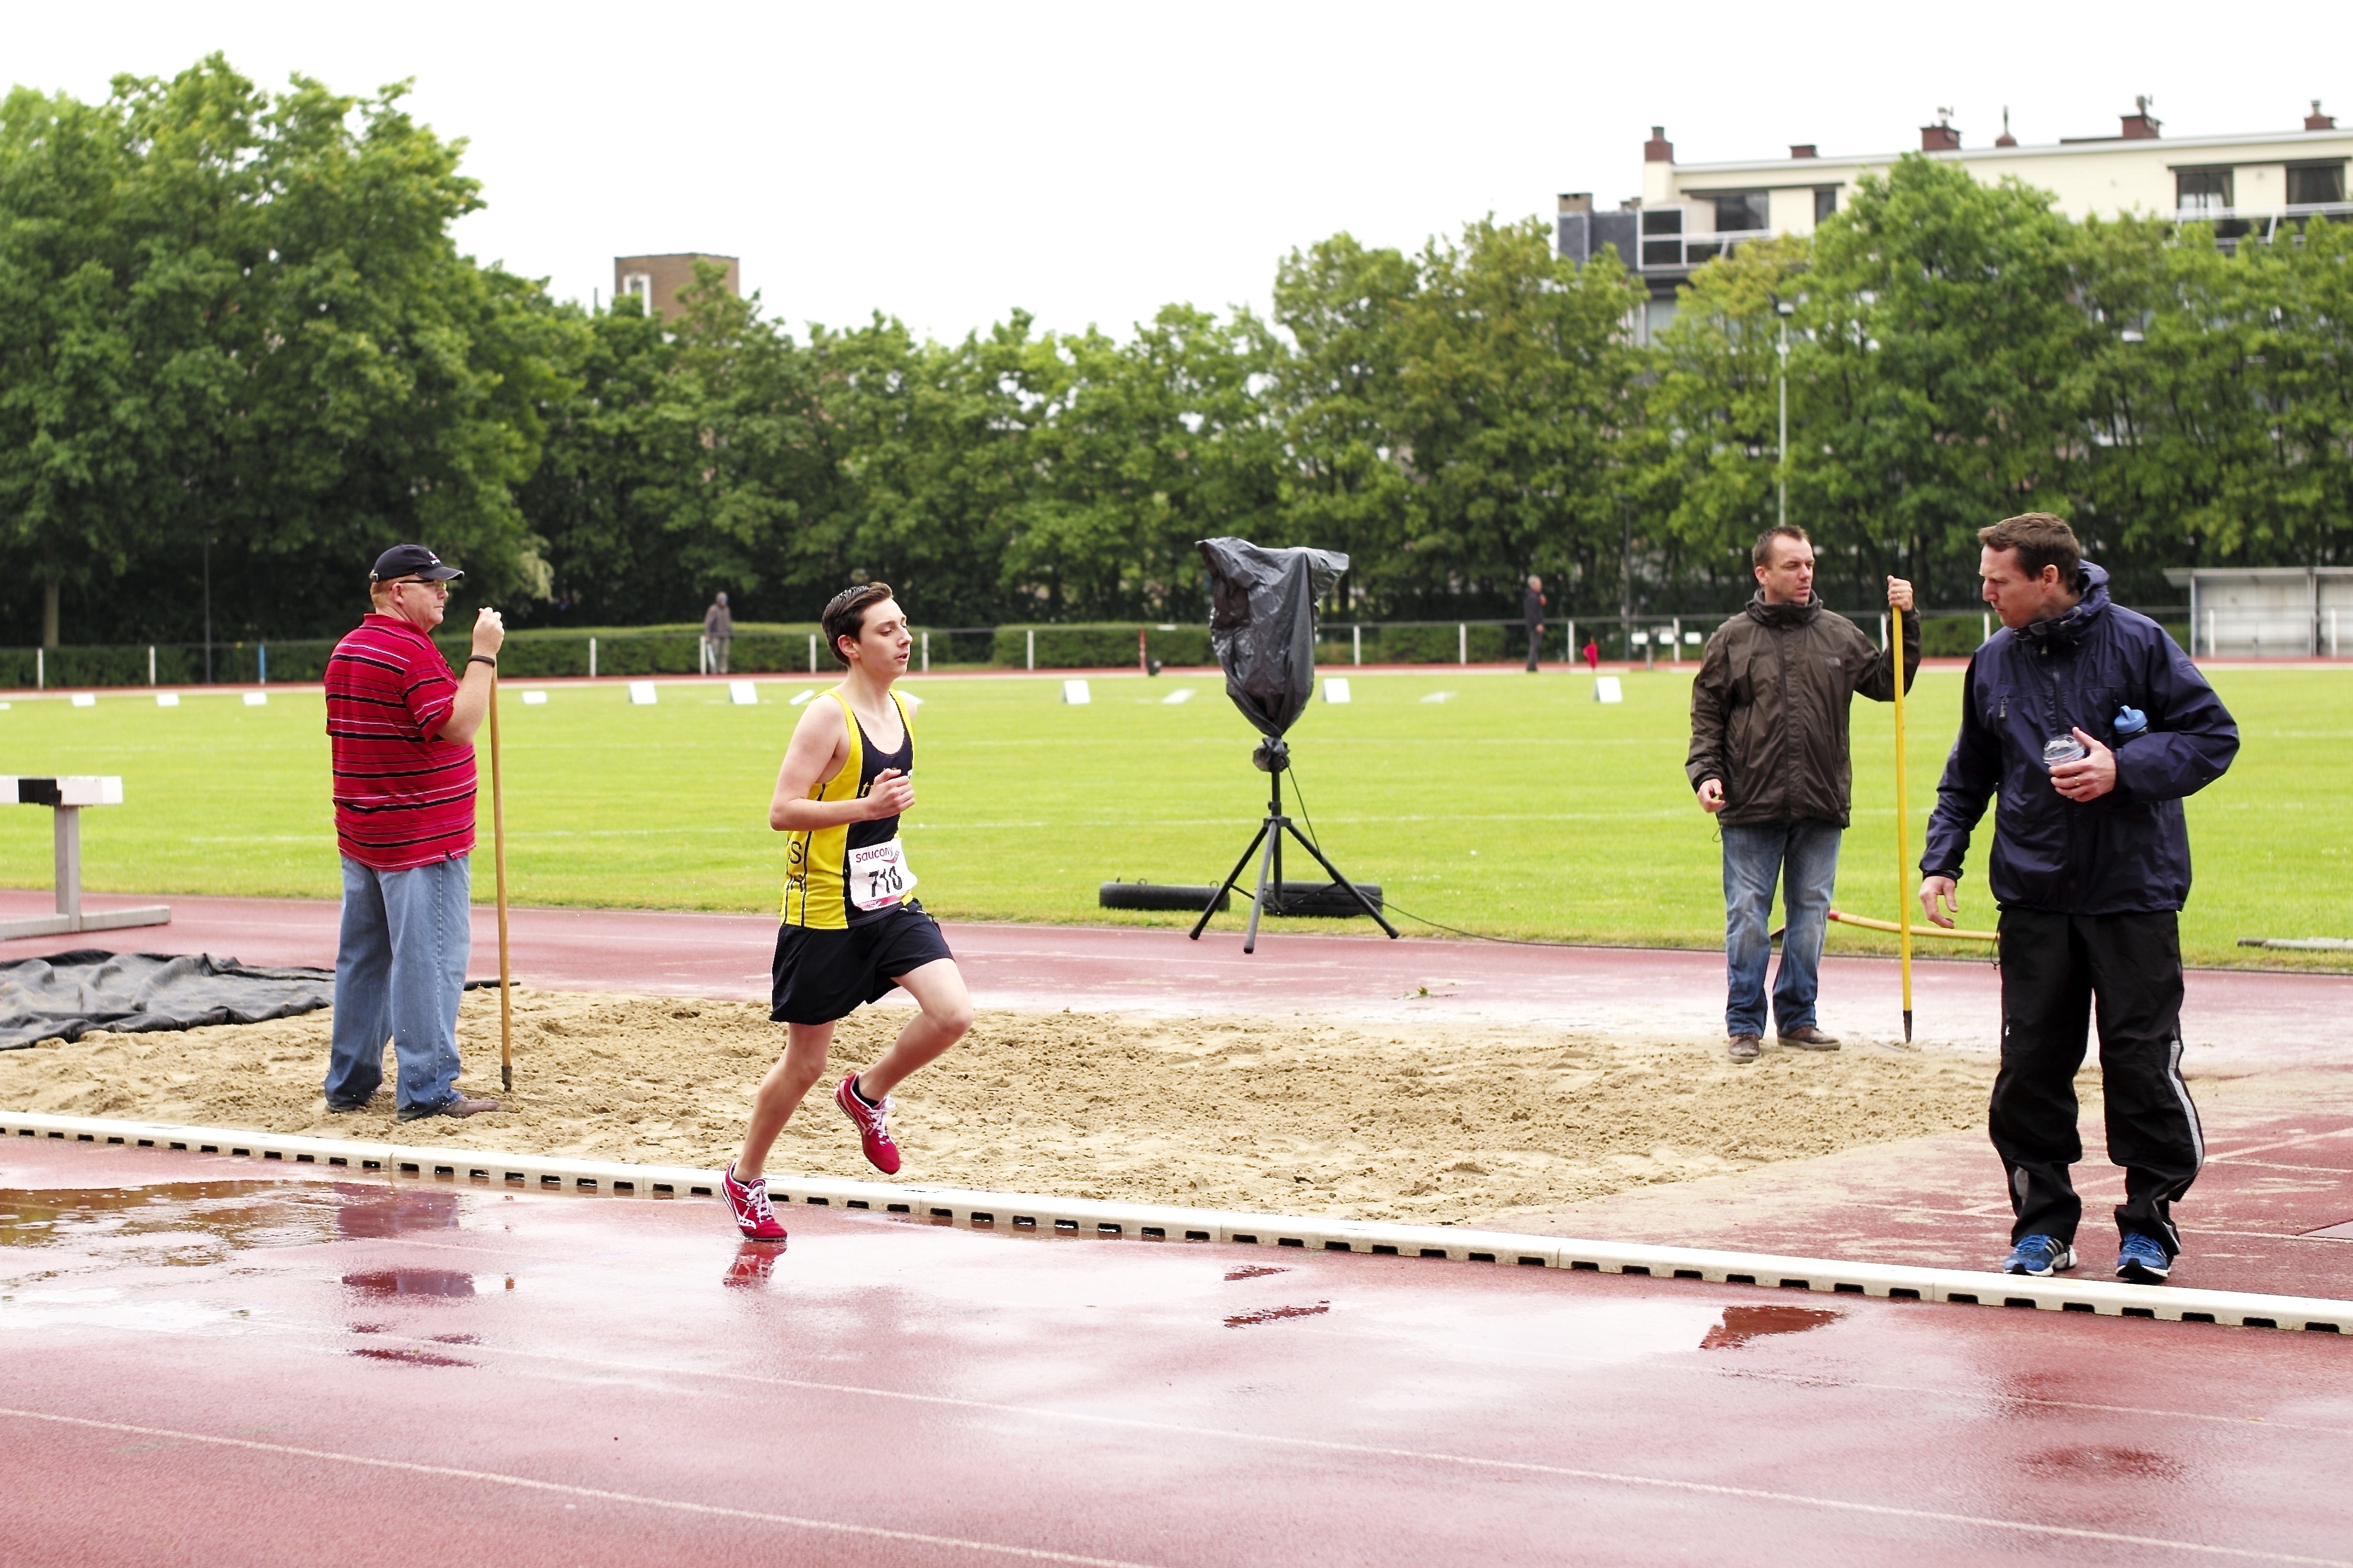
structure, girl, track, sport, boy, running, run, runner, stadium, competition, sports, highschool, athletics, meet, tournament, sprint, trackfield, sport venue, competition event